Agora Hills

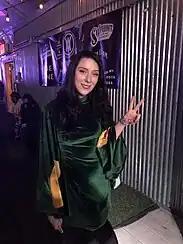
Several critics drew comparisons between "Agora Hills" and the early works of American rapper Kitty Pryde "(pictured)".

"Agora Hills" is a song by American rapper and singer Doja Cat from her fourth studio album, "Scarlet" (2023). It was released along with the album on September 22, 2023, through Kemosabe and RCA Records as the second and final single from the album. A R&B-infused slow jam with a trap beat, it finds Doja Cat discussing the ways in which she wants to flaunt her partner, despite the pressures of fame and secrecy. Directed by Hannah Lux Davis, the accompanying music video is 1990s-inspired and sees her traversing an apocalyptic California landscape with her supernatural female friends. The song is named after Agoura Hills, which is a city in California.